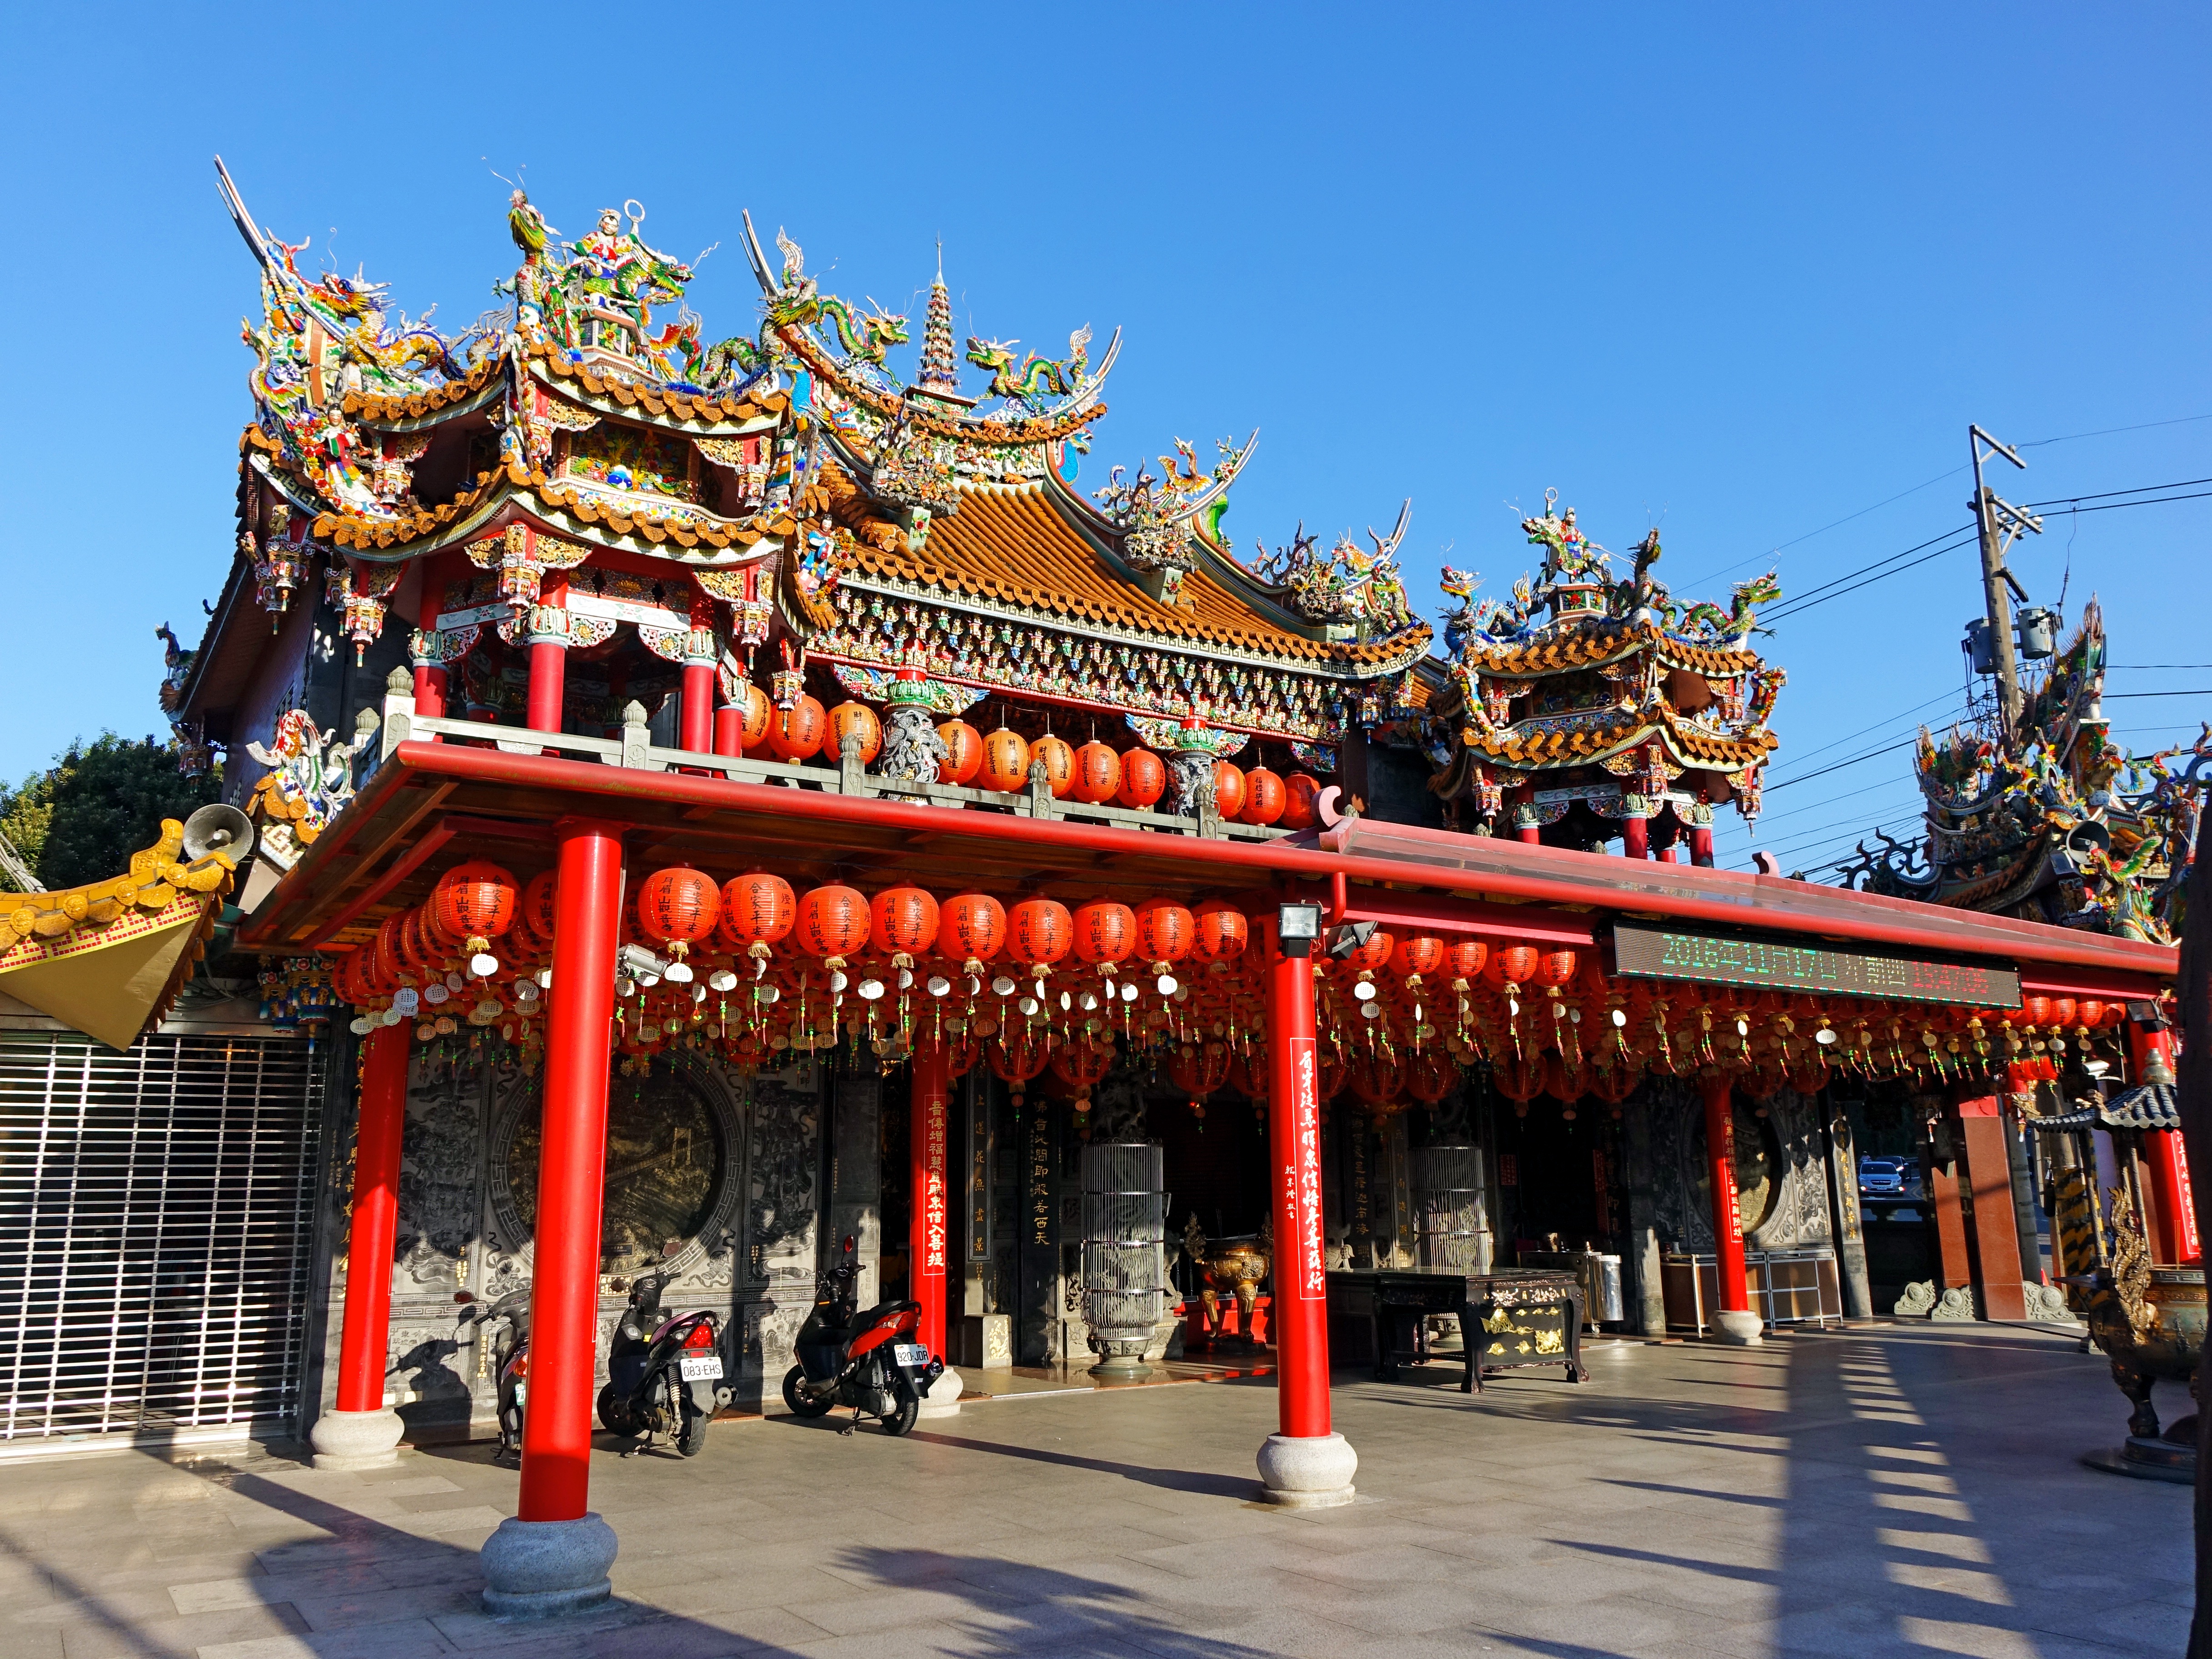
architecture, building, palace, chinese, red, tower, symbol, buddhism, religion, blue, colorful, place of worship, temple, shrine, dragon, worship, taiwan, chinese architecture, oriental, traditional, pagoda, chinese temple, hindu temple, historic site, shinto shrine